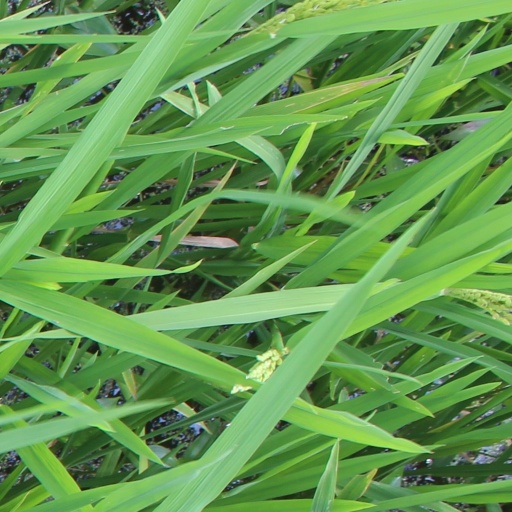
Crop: rice